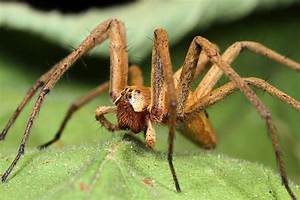
Label: spider